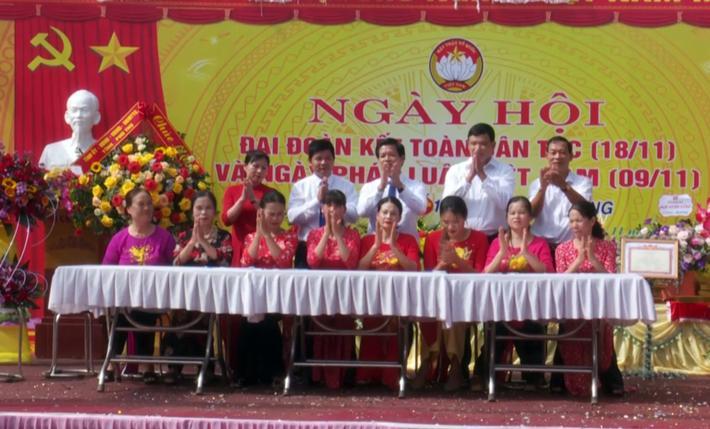
phía trước những người đang ngồi là những chiếc bàn được phủ vải trắng